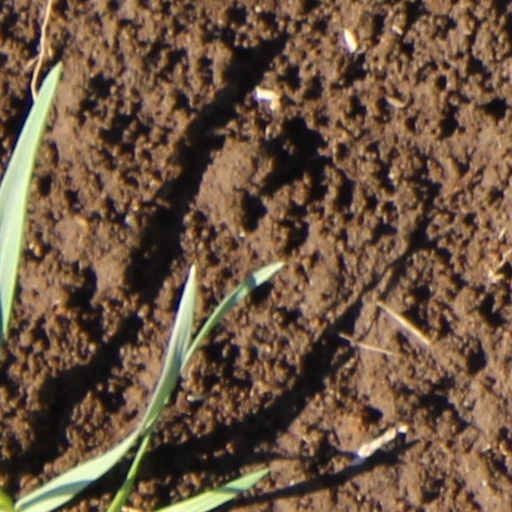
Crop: wheat